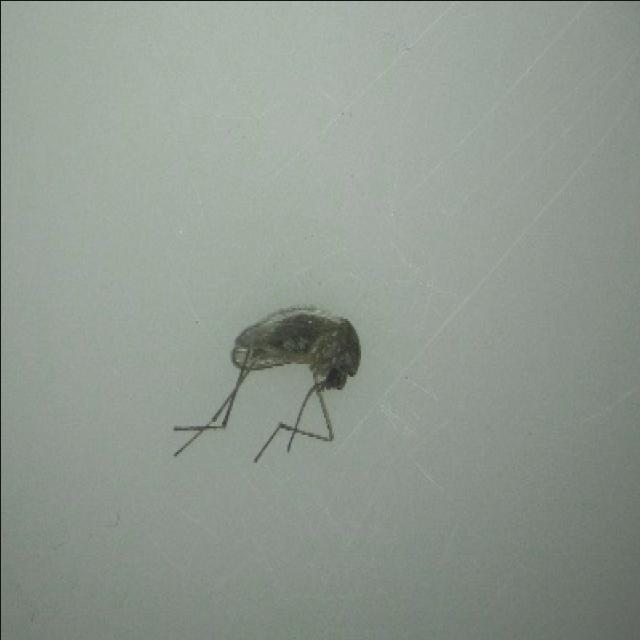
Species: culex_tritaeniorhynchus